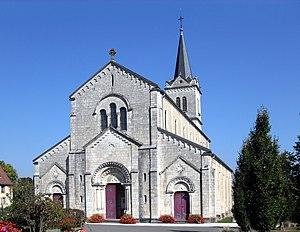
L'église Saint-Laurent à Bermont
Cet article recense les monuments historiques du Territoire de Belfort, en France.
Bermont est une commune française située dans le Territoire de Belfort en région Bourgogne-Franche-Comté. La commune dépend du canton de Châtenois-les-Forges. Ses habitants sont appelés les Bermontois.